Abbasid Caliphate

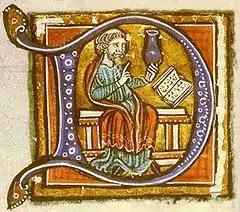
Hunayn ibn Ishaq was an influential translator, scholar, physician, and scientist.

The best-known fiction from the Islamic world is "One Thousand and One Nights", a collection of fantastical folk tales, legends and parables compiled primarily during the Abbasid era. The collection is recorded as having originated from an Arabic translation of a Sassanian-era Persian prototype, with likely origins in Indian literary traditions. Stories from Arabic, Persian, Mesopotamian, and Egyptian folklore and literature were later incorporated. The epic is believed to have taken shape in the 10th century and reached its final form by the 14th century; the number and type of tales have varied from one manuscript to another. All Arabian fantasy tales were often called "Arabian Nights" when translated into English, regardless of whether they appeared in "The Book of One Thousand and One Nights". This epic has been influential in the West since it was translated in the 18th century, first by Antoine Galland. Many imitations were written, especially in France. Various characters from this epic have themselves become cultural icons in Western culture, such as Aladdin, Sinbad and Ali Baba.